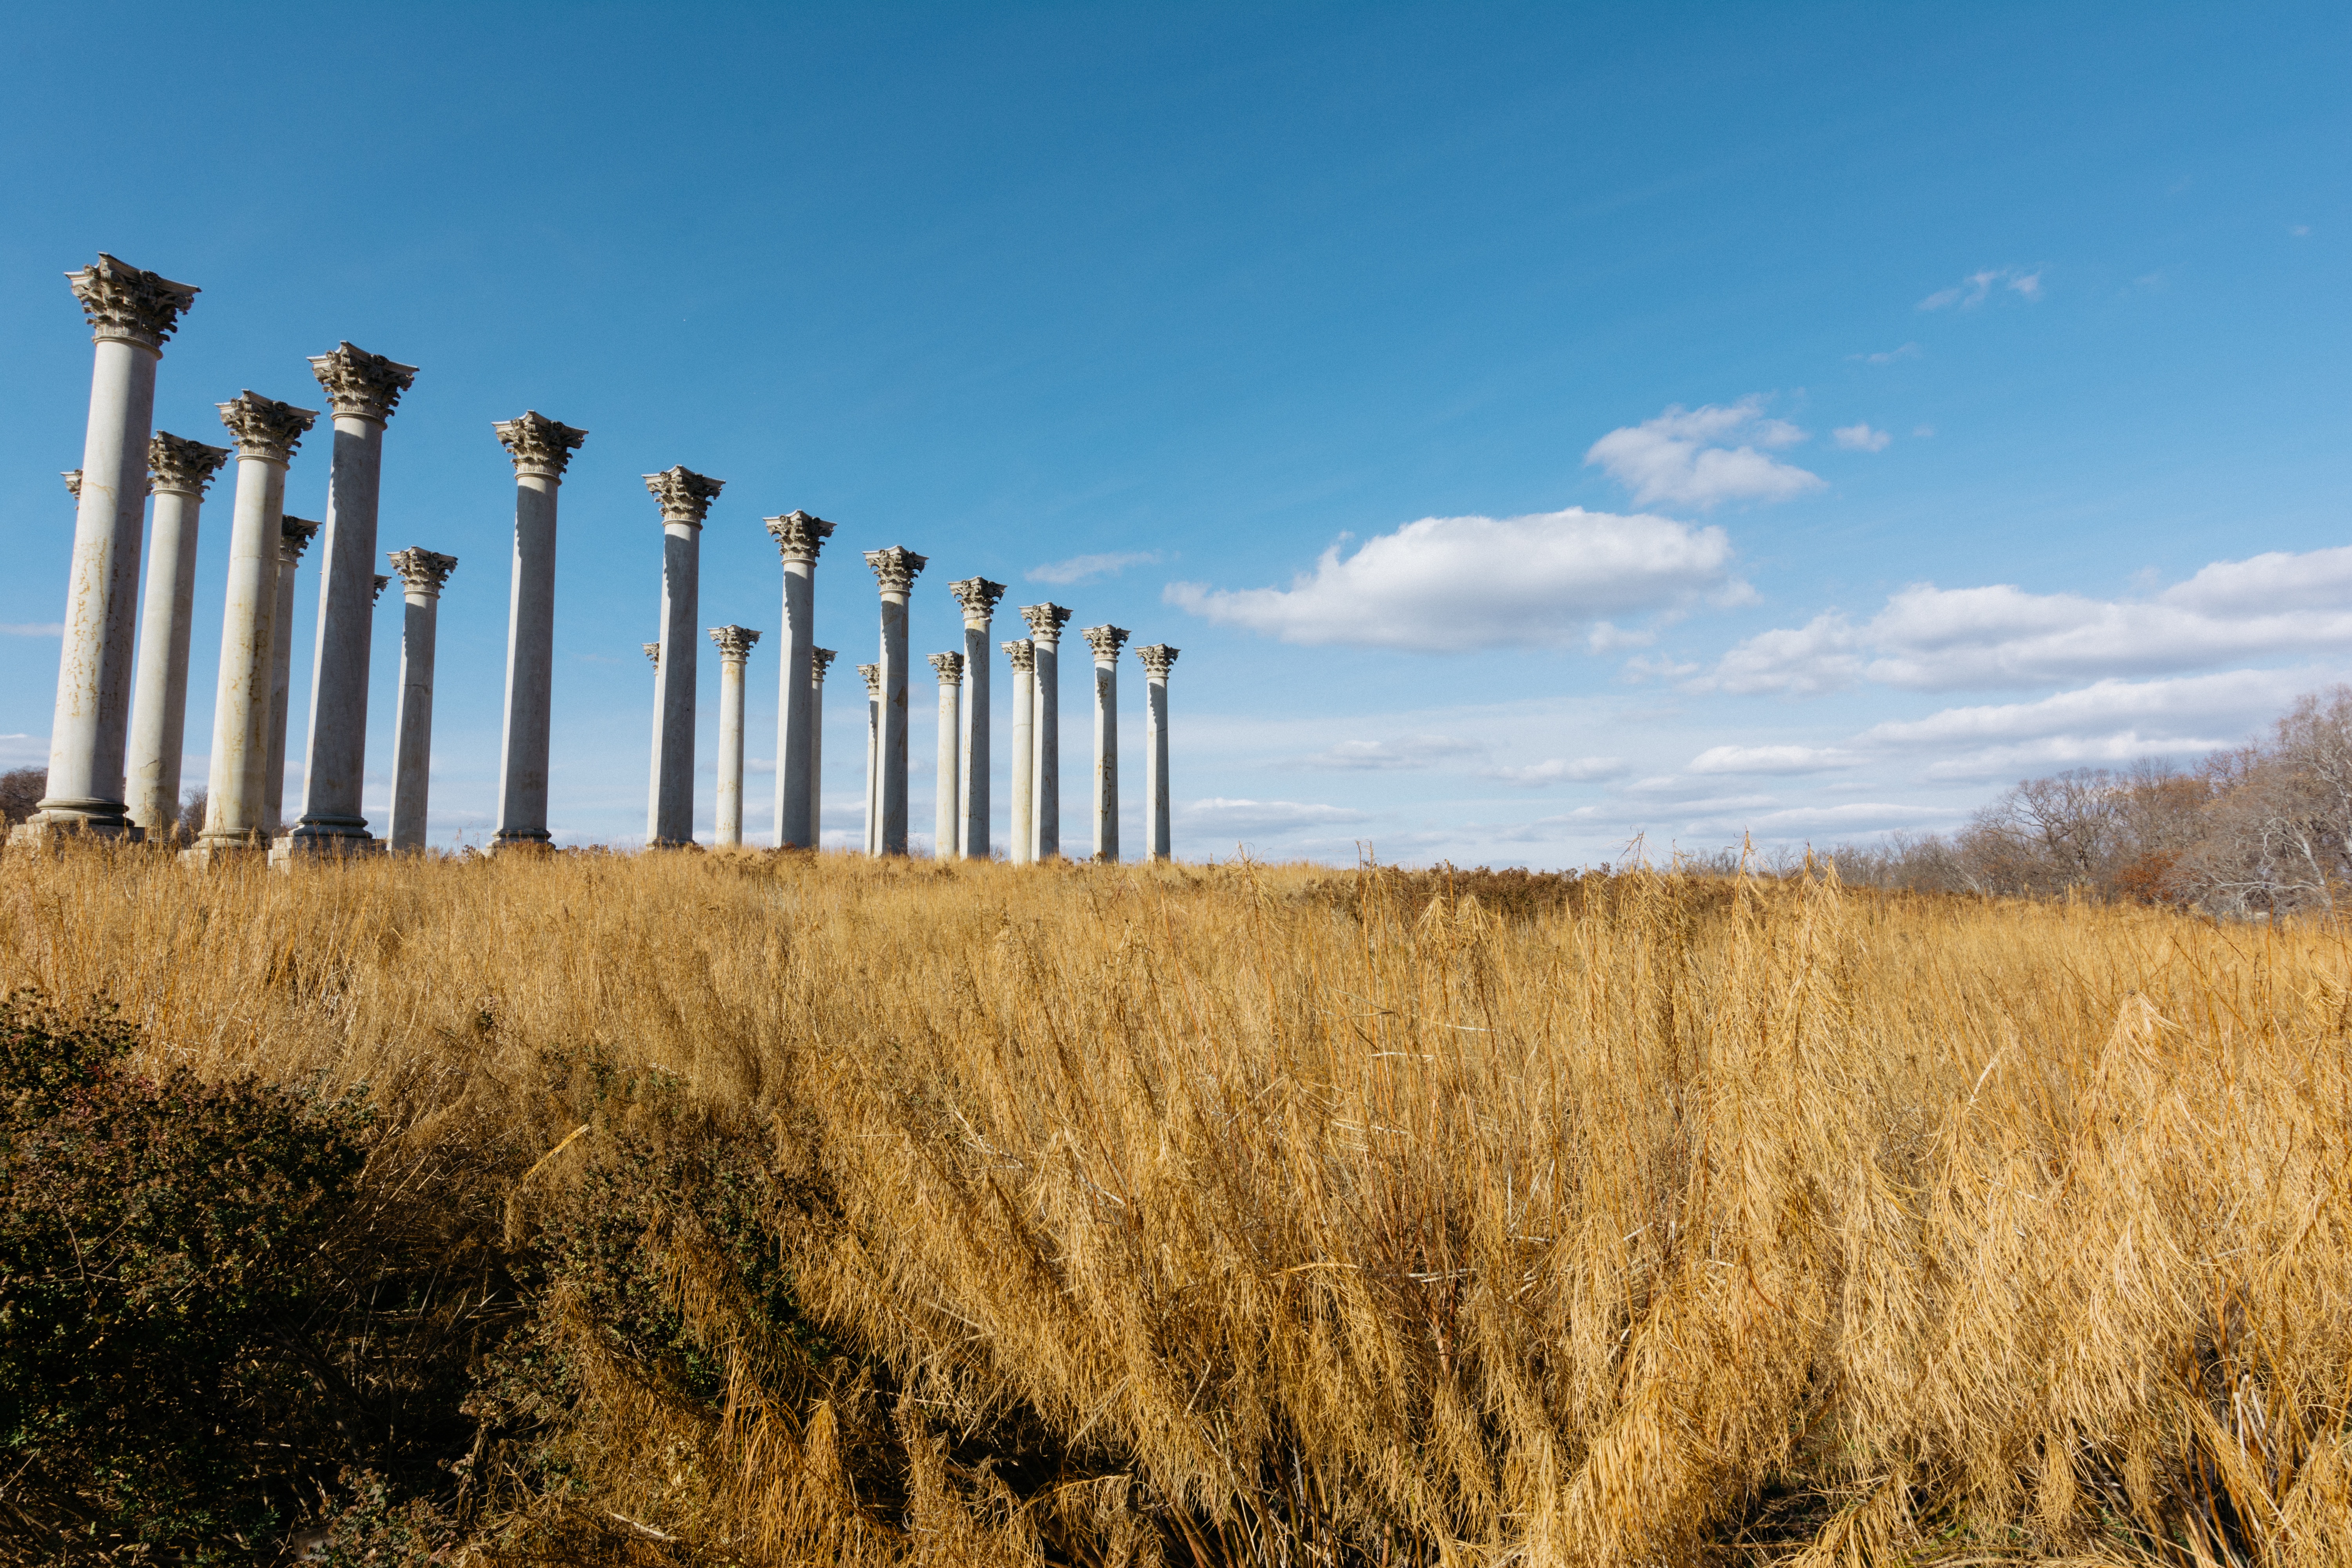
landscape, grass, horizon, field, prairie, wind, grass family, outdoor structure